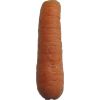
Label: Carrot 1